Jangaon

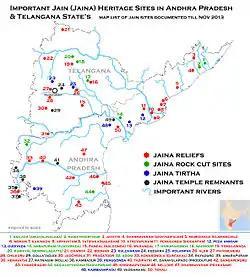
Jangaon is an important Jain Heritage site of Telangana state

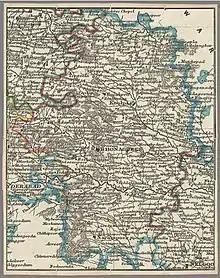
Jangaon in Bhongir District Circar 1854

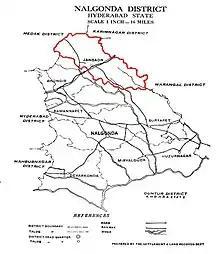
Jangaon Taluk 1951 in Nalgonda District

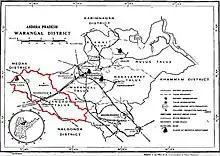
Jangaon Taluk 1961 in Warangal District

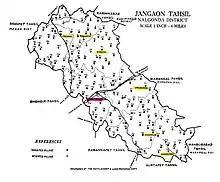
Jangaon Taluk with Circles 1951

Jain Thirthankara sculptures that were found in the excavations near the town revealed the existence of Jainism in the Megalithic age.